Onatas

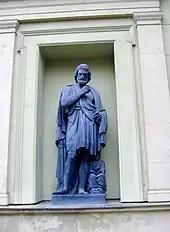
Statue of Onatas on the facade of the New Hermitage Building in St Petersburg, Russia

Onatas was an ancient Greek sculptor of the time of the Persian Wars and an exponent of the flourishing school of Aegina. Many of his works are mentioned by Pausanias; they included a Hermes carrying the ram, and a strange image of the Black Demeter made for the people of Phigalia; also some elaborate groups in bronze set up at Olympia and Delphi.